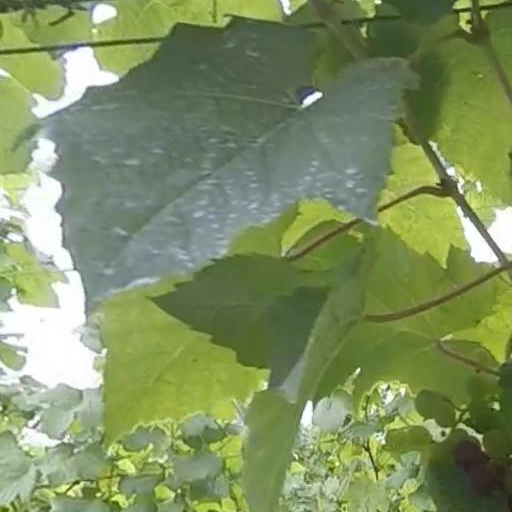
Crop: grape